Joseph Stiglitz

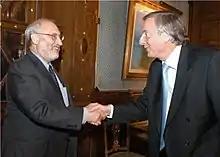
Néstor Kirchner ("right") with Joseph Stiglitz

Stiglitz joined the Clinton Administration in 1993, serving first as a member during 1993–1995, and was then appointed Chairman of the Council of Economic Advisers on June 28, 1995.